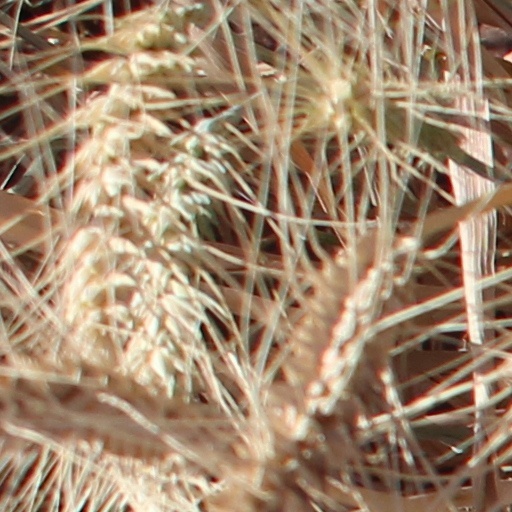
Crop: wheat